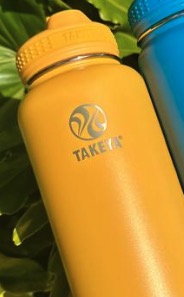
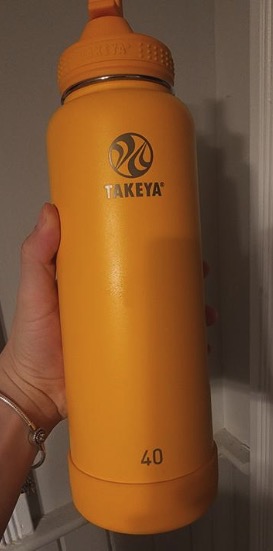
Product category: misc
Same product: yes